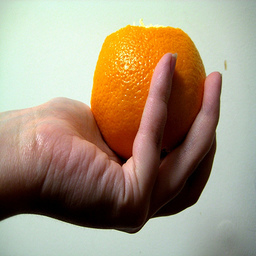
Label: peels